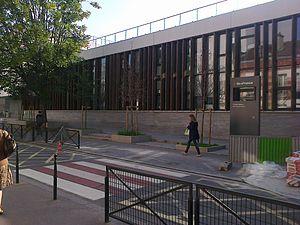
Le lycée Jacques-Prévert de Boulogne-Billancourt (Hauts-de-Seine, France).
Jacques Prévert est un poète, né le 4 février 1900 à Neuilly-sur-Seine, et mort le 11 avril 1977 à Omonville-la-Petite.